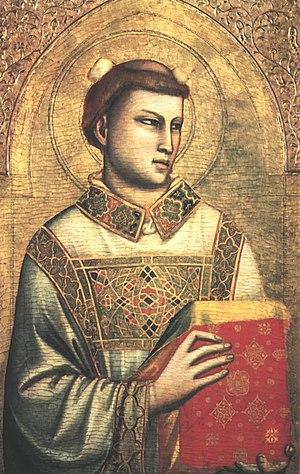
La Saint-Étienne est une fête chrétienne célébrée le 26 décembre par l'Église catholique et certaines Églises protestantes et aussi le 27 décembre par l'Église orthodoxe. Elle commémore saint Étienne, le premier martyr de la chrétienté selon le Nouveau Testament. Il fut accusé, en l'an 36, de blasphème contre le sanhédrin et fut condamné à la lapidation.